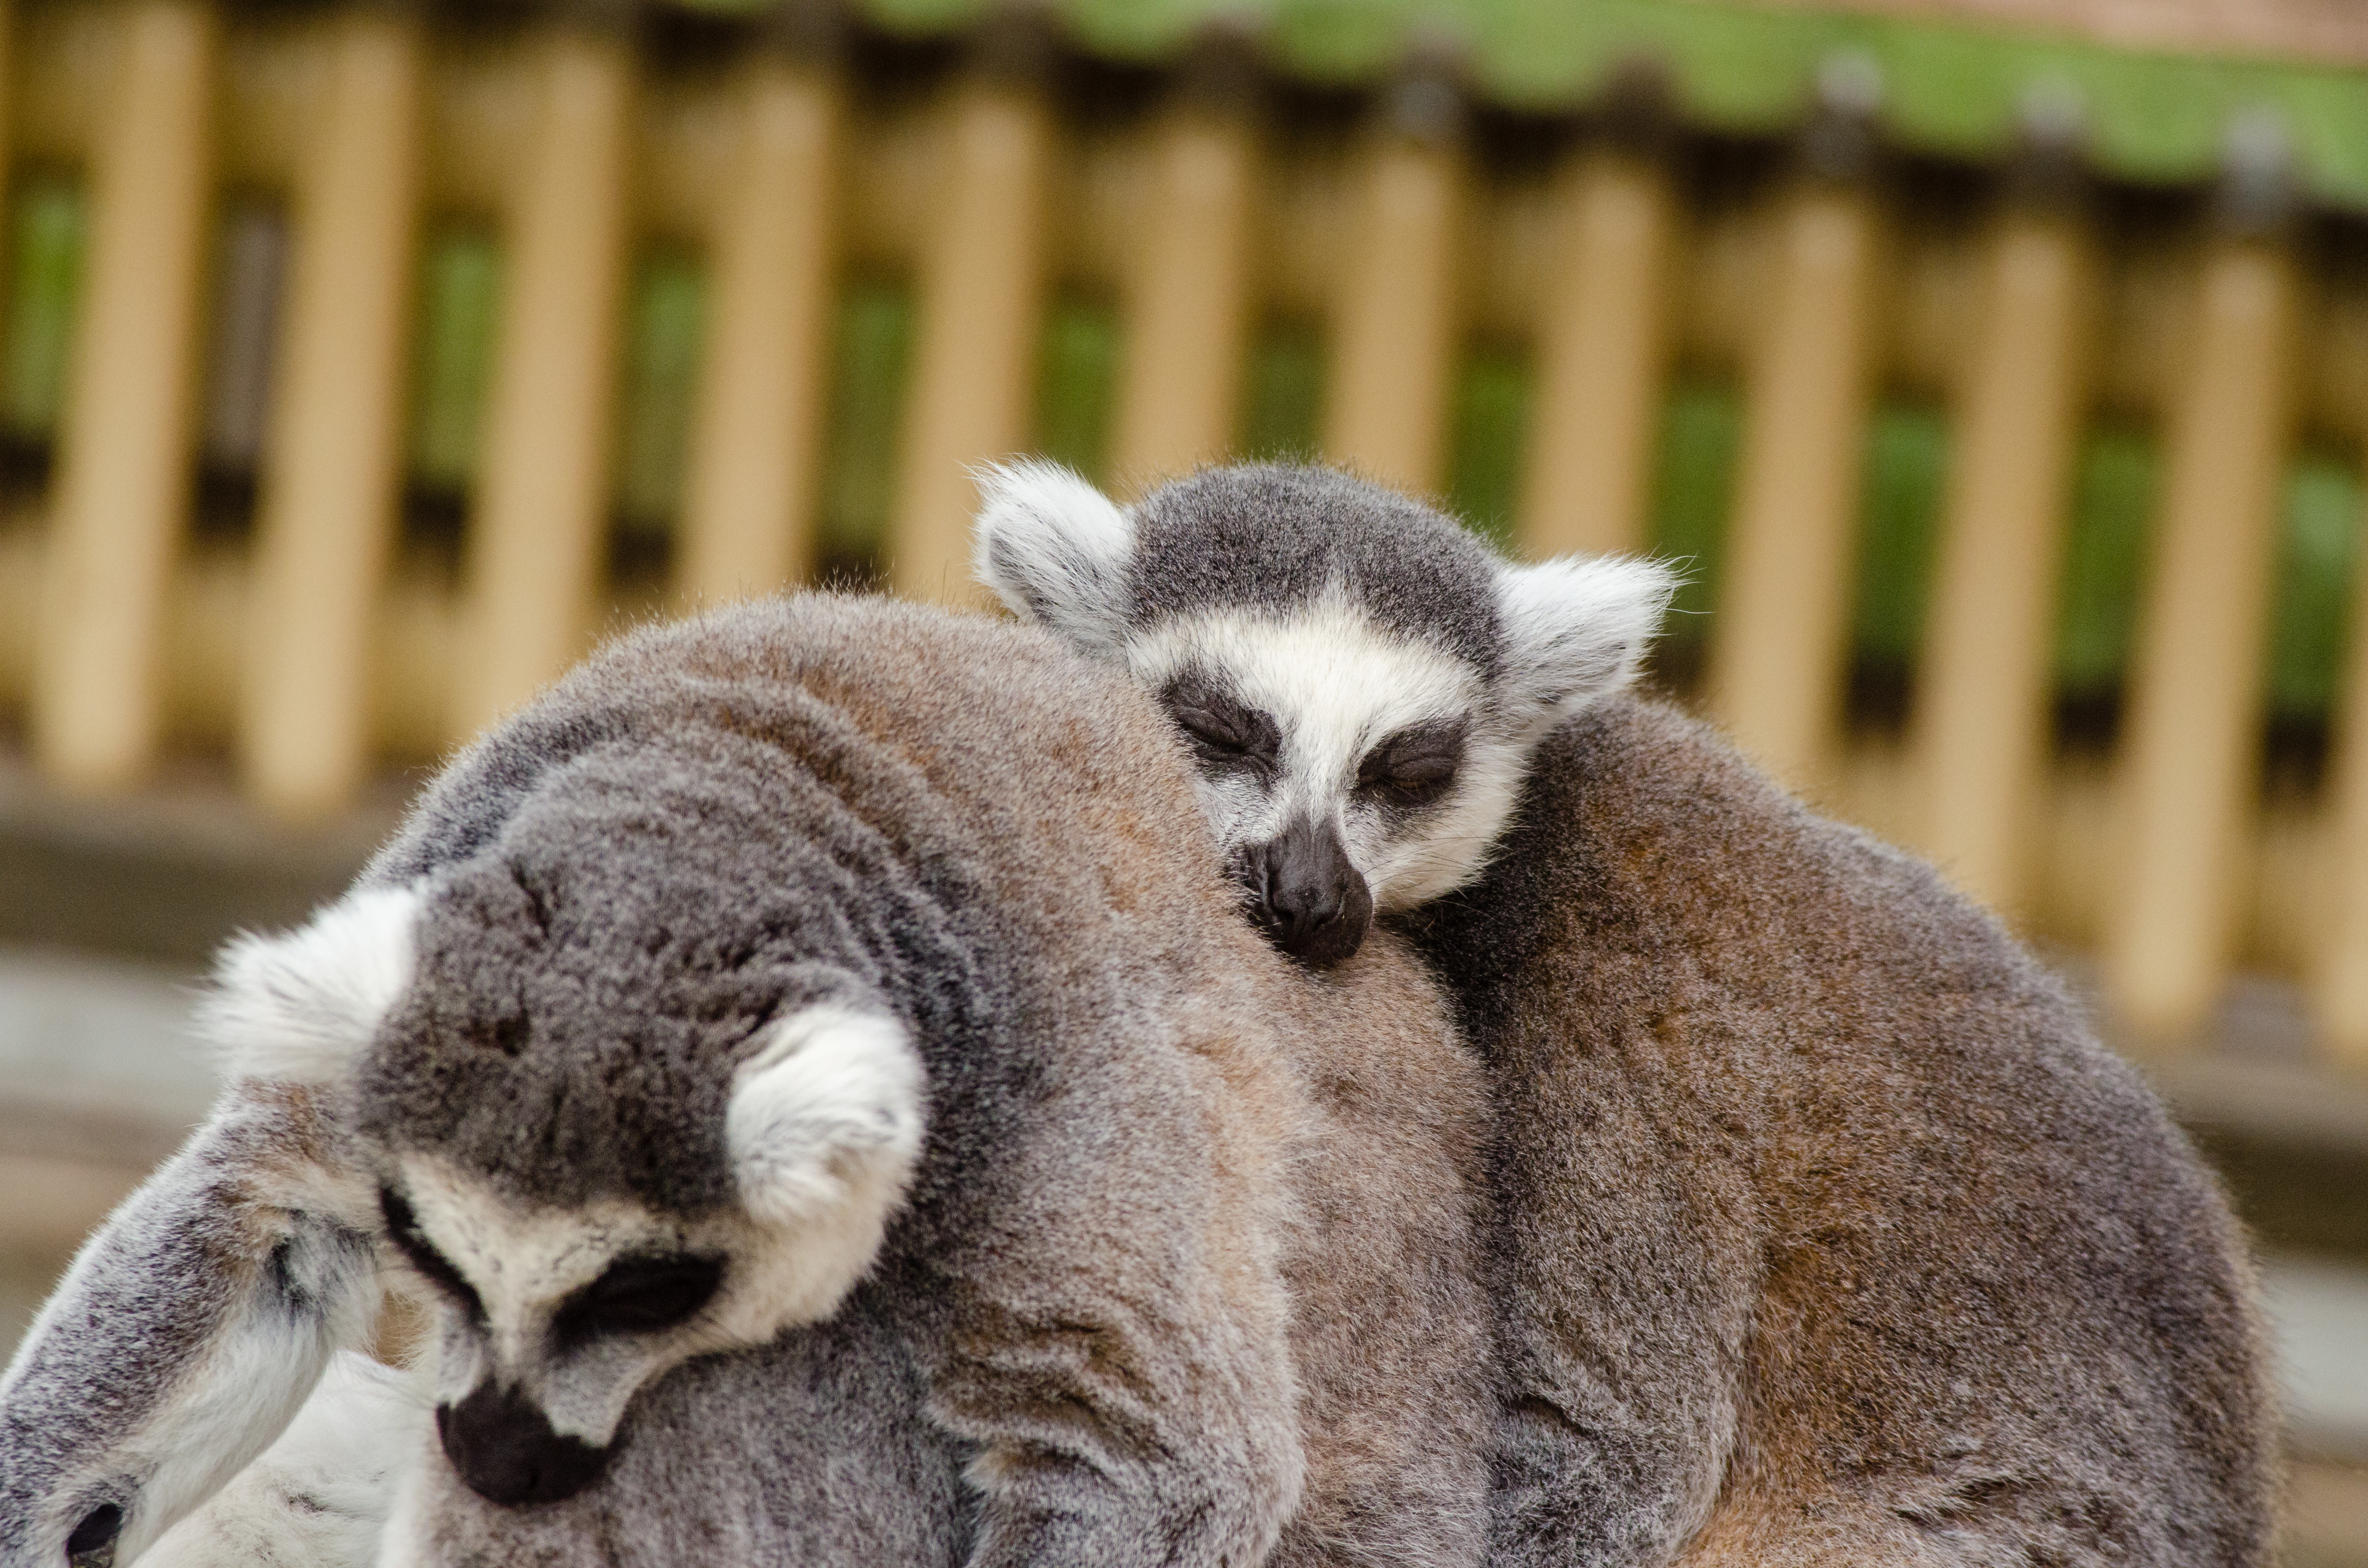
tree, bokeh, ring, feet, animal, cute, female, wildlife, zoo, fur, mammal, nikon, fauna, primate, eyes, hands, animals, madagascar, vertebrate, tier, fell, augen, baum, adorable, lemur, d7000, niedlich, weiblich, tailed, catta, katta, tierpart, madagaskar, 300mm, koala, marsupial, fuse, s s, h nde